Apollonia (Illyria)

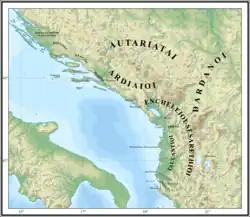
Apollonia and approximate Illyrian tribal distribution in the 7th-4th centuries BC.

The colony at Apollonia was founded by a group of 200 Corinthians led by the oikist Gylax to an already existing trading post around 600 BC. J. J. Wilkes reports that Corinth is said to have responded to an Illyrian invitation. According to N.G.L. Hammond they established good relations with the local Illyrians founding a joint settlement with a riverine harbor on the Aoos/Vjosë, which emerged as an important trade center. Stocker (2009) states that all textual evidence suggests otherwise, while McIlvaine et al. (2013) and Kyle et al. (2016) quotes Hammond's suggestion. Stallo (2007) states that the Corinthians and Corcyreans were recruited by the Illyrian Taulantii, cooperating in the establishment of the colony. According to Picard (2013) there is no doubt that the small number of the colonizers enabled the Illyrians the opportunity to prevent the colonial settlement in the area if they wished, hence Apollonia was necessarily founded with the approval of the natives, certainly because of trade advantages the colonizers could grant them. The first colonizers were followed by others particularly from Corcyra. According to Wilkes (1995) the site was located on the territory of the Illyrian Taulantii, while according to Hammond (1997) and Stocker (2009) it was probably located on the border between the Taulantii (and/or Parthini) to the north and the Bylliones to the east; both authors stated that the colonists probably took advantage of the enmity between those two supposedly rival Illyrian tribes.